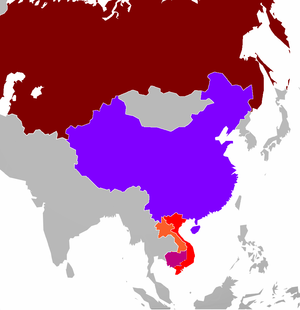
Carte montrant l'encerclement opéré par l'URSS de la Chine, par le biais du sous-impérialisme vietnamien.
L'impérialisme est une stratégie doctrine politique de conquête, visant la formation d'un empire ou d'une domination et souvent justifiée, comme dans le cas des pays européens, par l'idée d'une mission civilisatrice. Pour John Atkinson Hobson, la nouveauté dans l'impérialisme de la fin du XIXᵉ siècle et du début du XXᵉ siècle, c'est qu'il n'est plus lié à l'idée d'un empire couvrant le monde connu, comme c'était le cas dans le cadre de la Pax Romana. Au contraire, à la suite de la montée du nationalisme au XIXᵉ siècle, cet impérialisme donne lieu à une lutte entre empires concurrents. Au niveau économique, l'impérialisme est alors de nature protectionniste et s'oppose au libre-échange. Par ailleurs, ses liens avec certaines formes de capitalisme monopolistique sont mis en avant par de nombreux auteurs marxistes. De nos jours, ce terme est employé de façon large pour désigner tout rapport de domination établi par une nation ou pays sur un ou plusieurs autres pays.